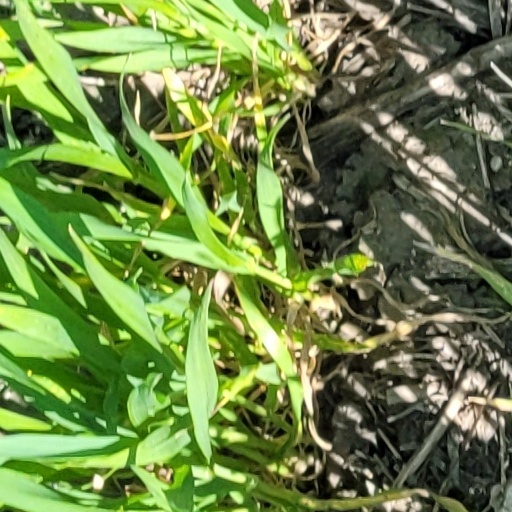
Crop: wheat